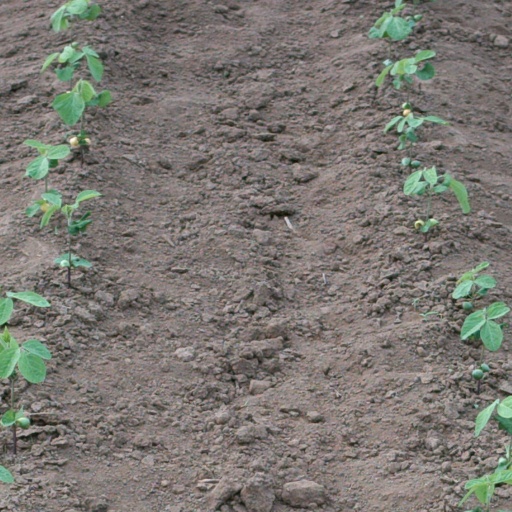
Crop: soybean